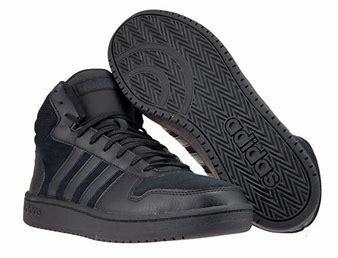
Brand: Adidas
Model: Hoops 2